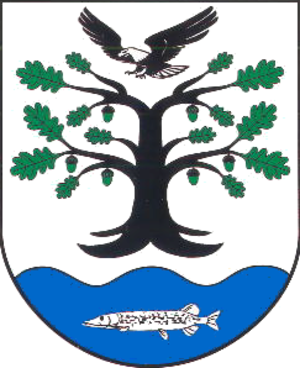
Heinrichswalde
Coat of arms of Heinrichswalde
Heinrichswalde er en by og kommune i det nordøstlige Tyskland, beliggende i Amt Torgelow-Ferdinandshof i den sydøstlige del af Landkreis Vorpommern-Greifswald. Landkreis Vorpommern-Greifswald ligger i delstaten Mecklenburg-Vorpommern.